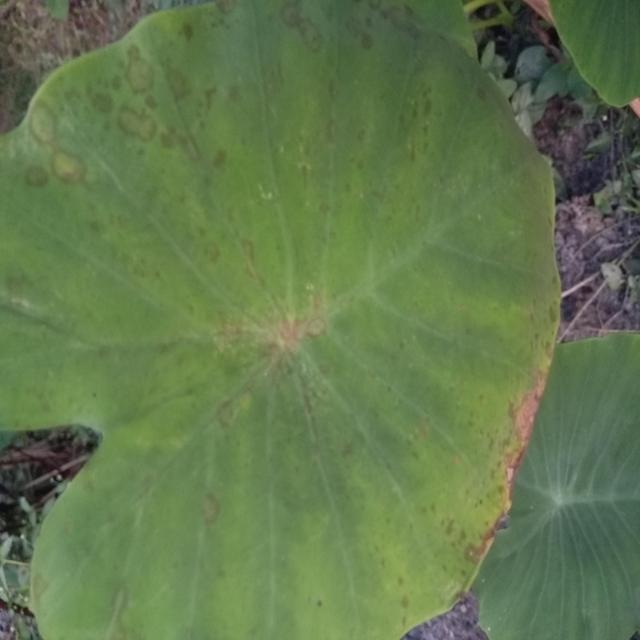
Label: Mid_Blight